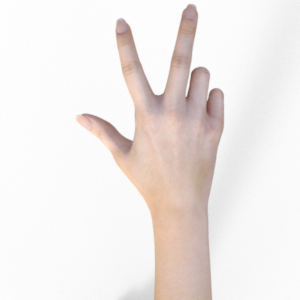
Label: scissors